Superconducting Super Collider

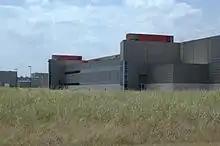
The abandoned Superconducting Super Collider site in 2008

The Superconducting Super Collider (SSC), nicknamed Desertron, was a particle accelerator complex under construction from 1991 to 1993 near Waxahachie, Texas, United States.